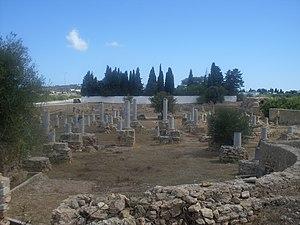
Tunisie, Carthage, Basilique Damoue el Karita
La basilique de Damous El Karita est une basilique chrétienne tunisienne en ruines datant de l'Antiquité tardive et de l'époque byzantine. Elle est située sur le plateau de l'odéon au sein du site archéologique de Carthage.